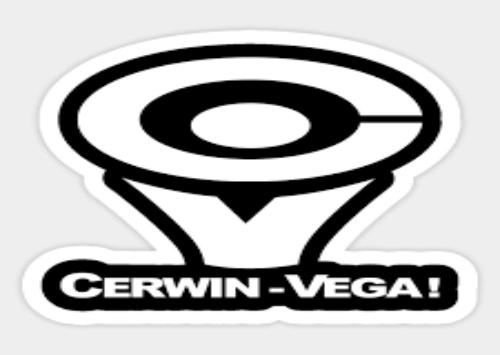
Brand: Cerwin-Vega
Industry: Electronic